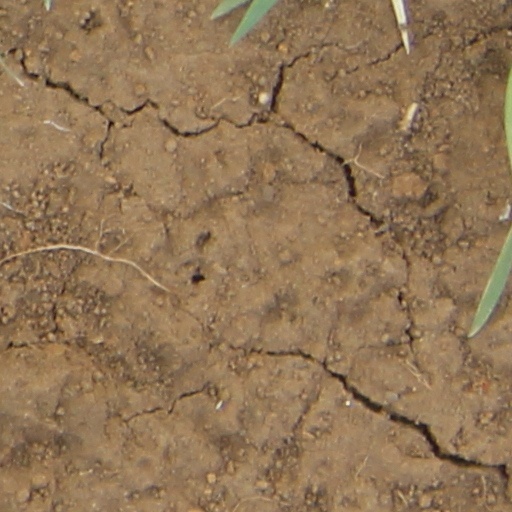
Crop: wheat